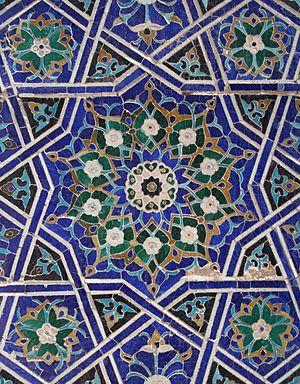
Samarkand, Shah-i Zinda
Chah-e-Zindeh est une nécropole au nord-est de Samarcande en Ouzbékistan. La nécropole est constituée de nombreux mausolées ; les plus anciens datent du XIᵉ siècle. On y trouve en particulier les mausolées de Touman Aka et de Koutloug Aka, deux des épouses de Tamerlan. L'entrée principale de la nécropole fut construite en 1435 sous Ulugh Beg.